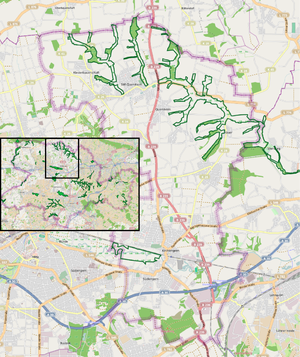
Réserves naturelles à l' Kirchlengern - vue d'ensemble